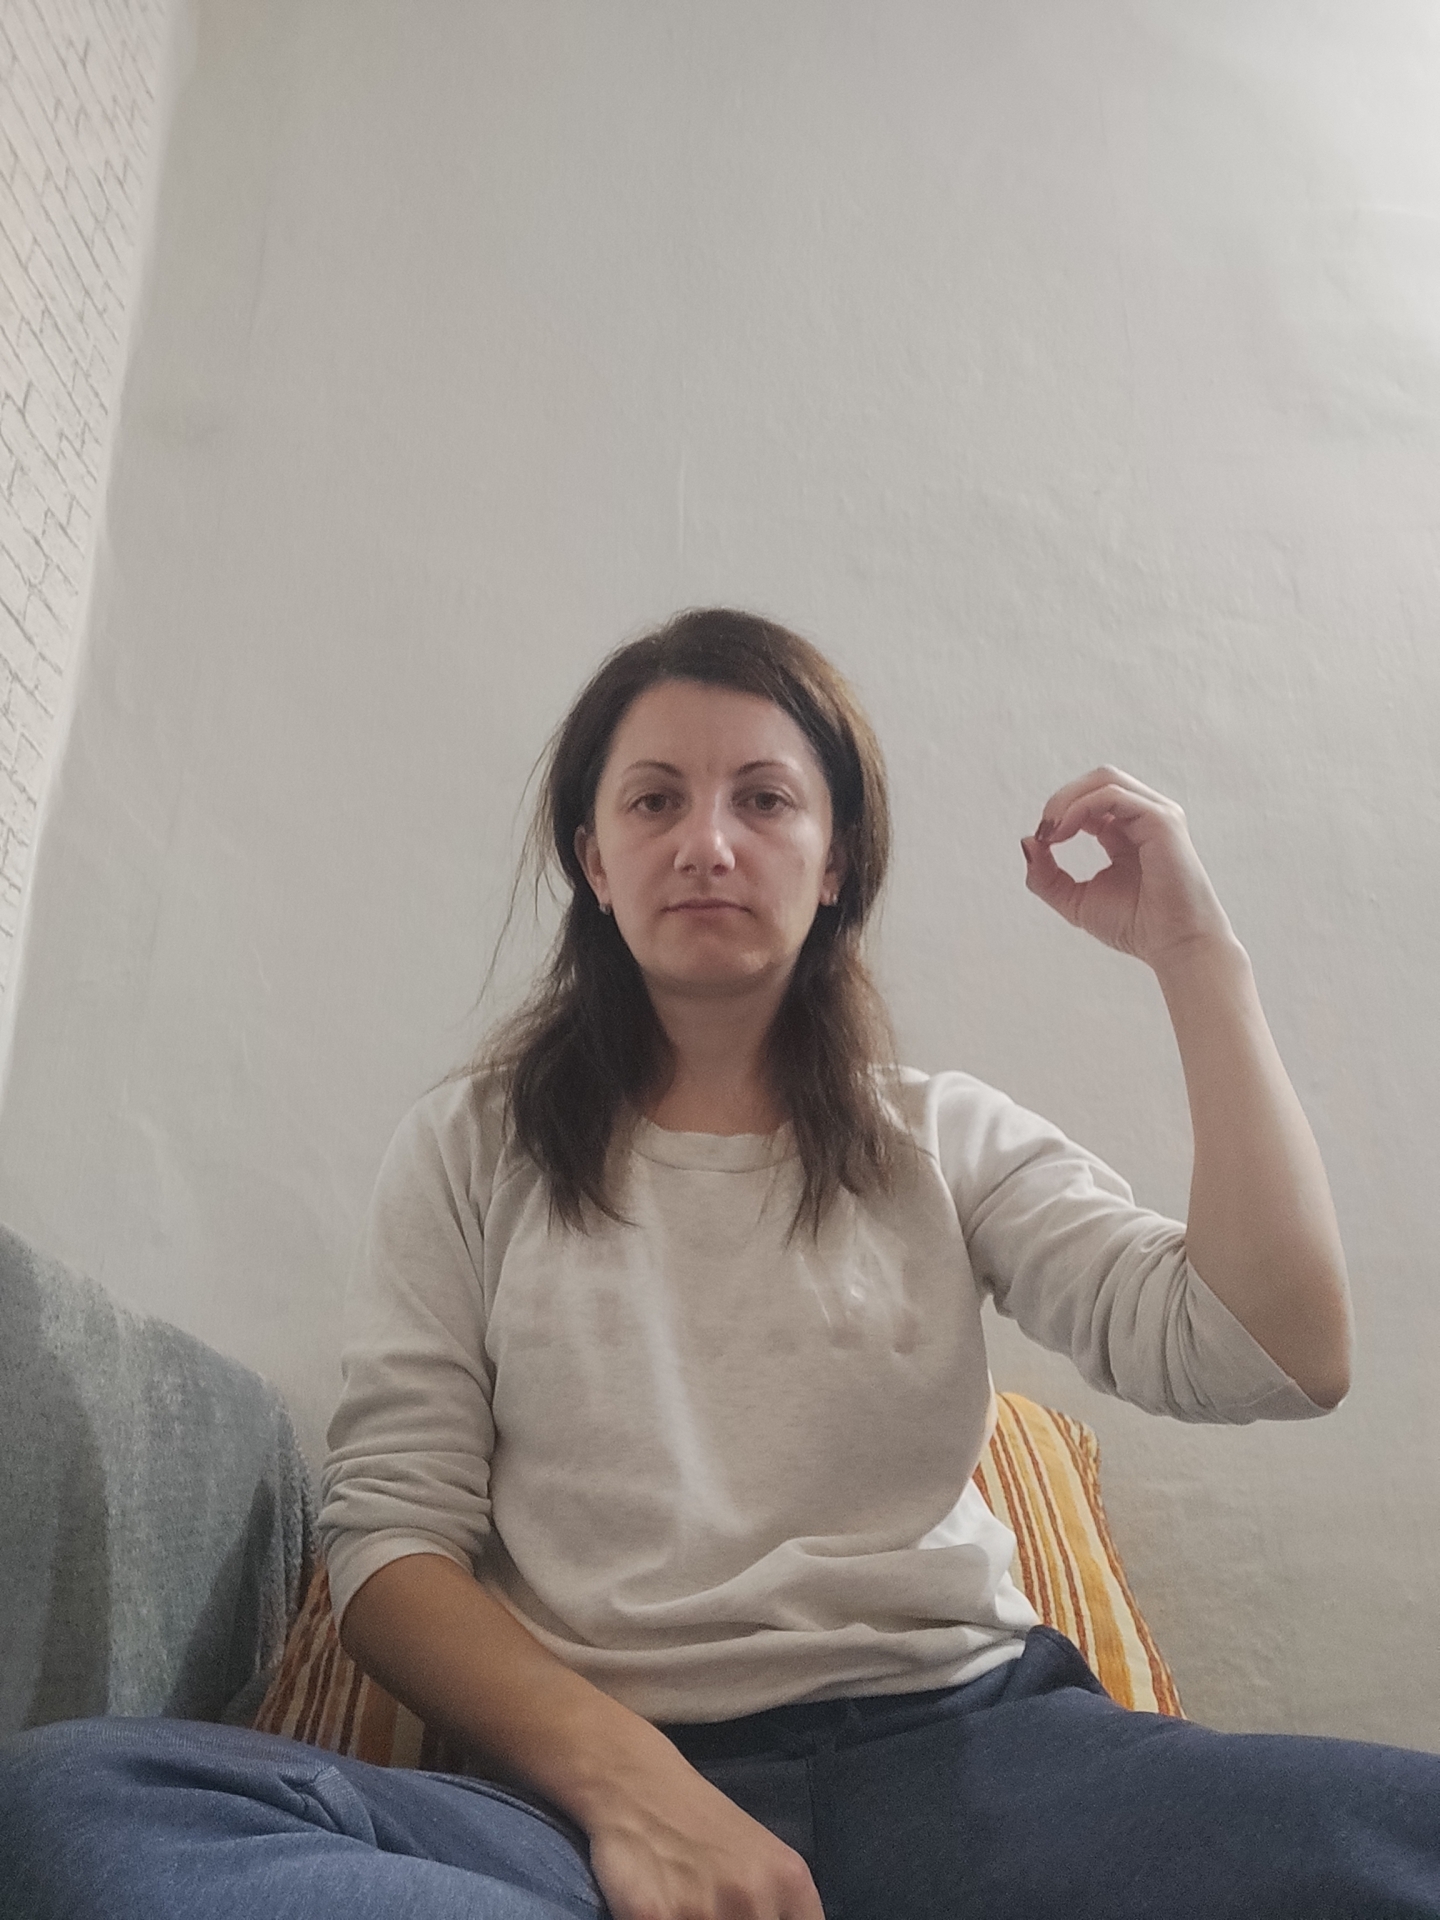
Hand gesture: grip